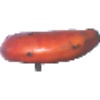
Label: red_banana